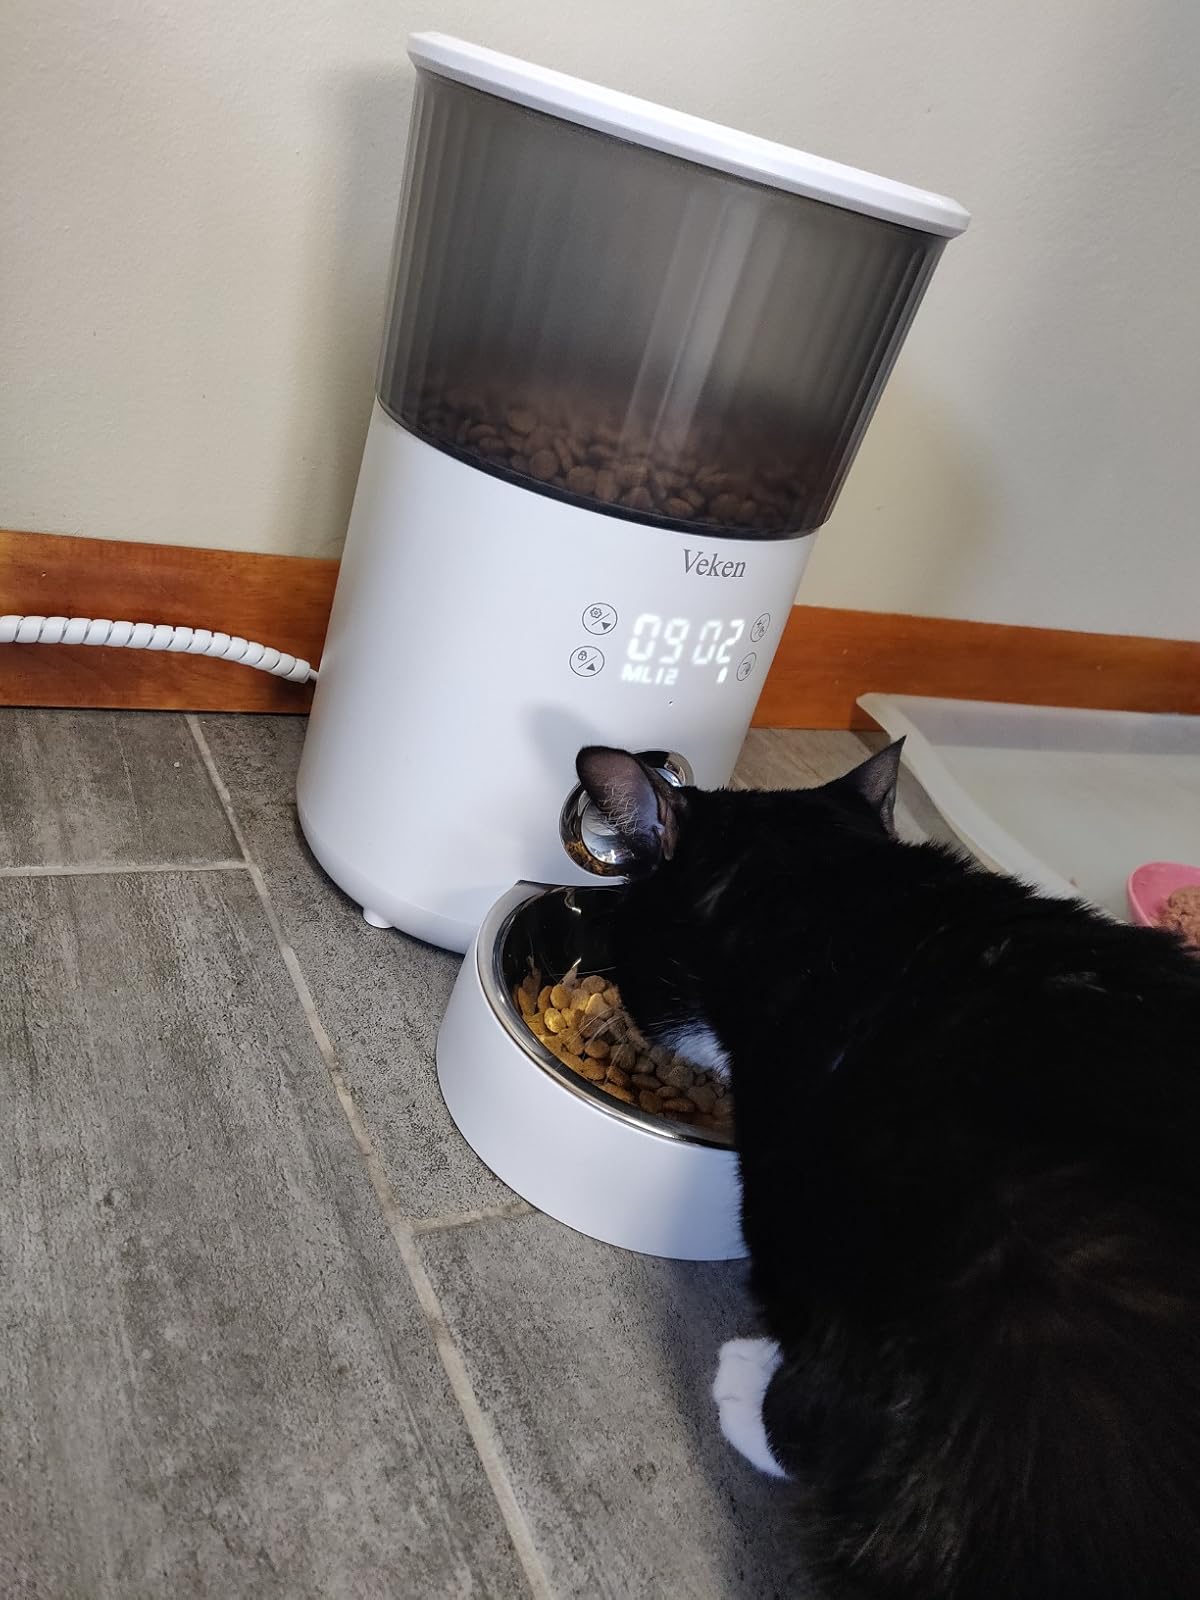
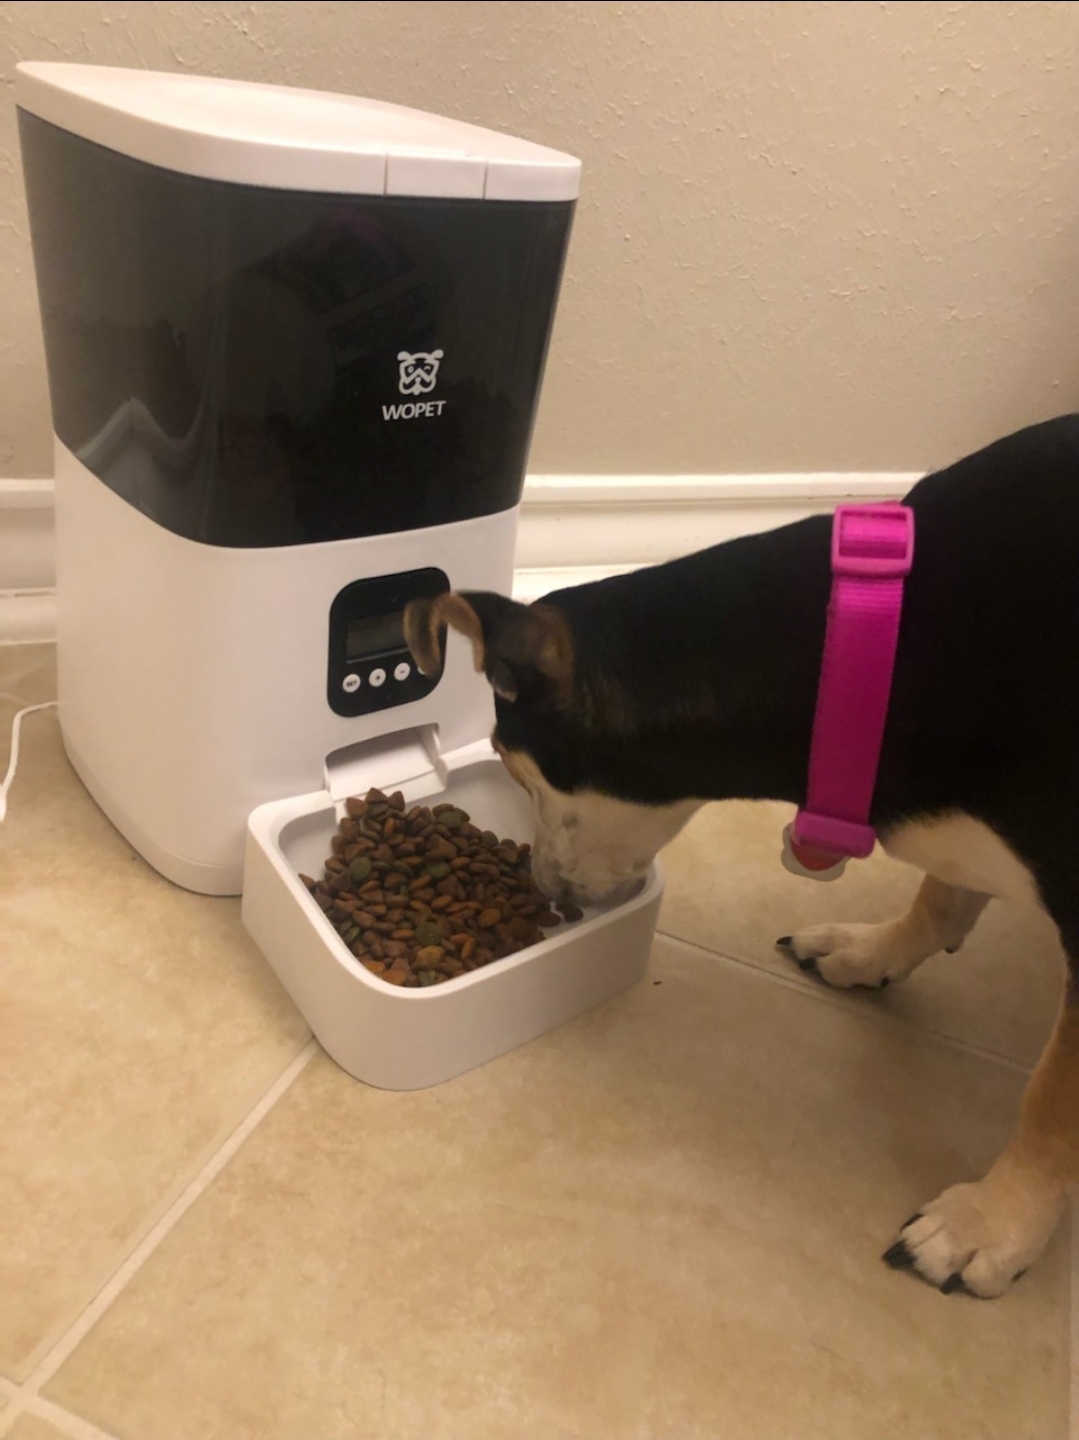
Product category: items_feeder
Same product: no